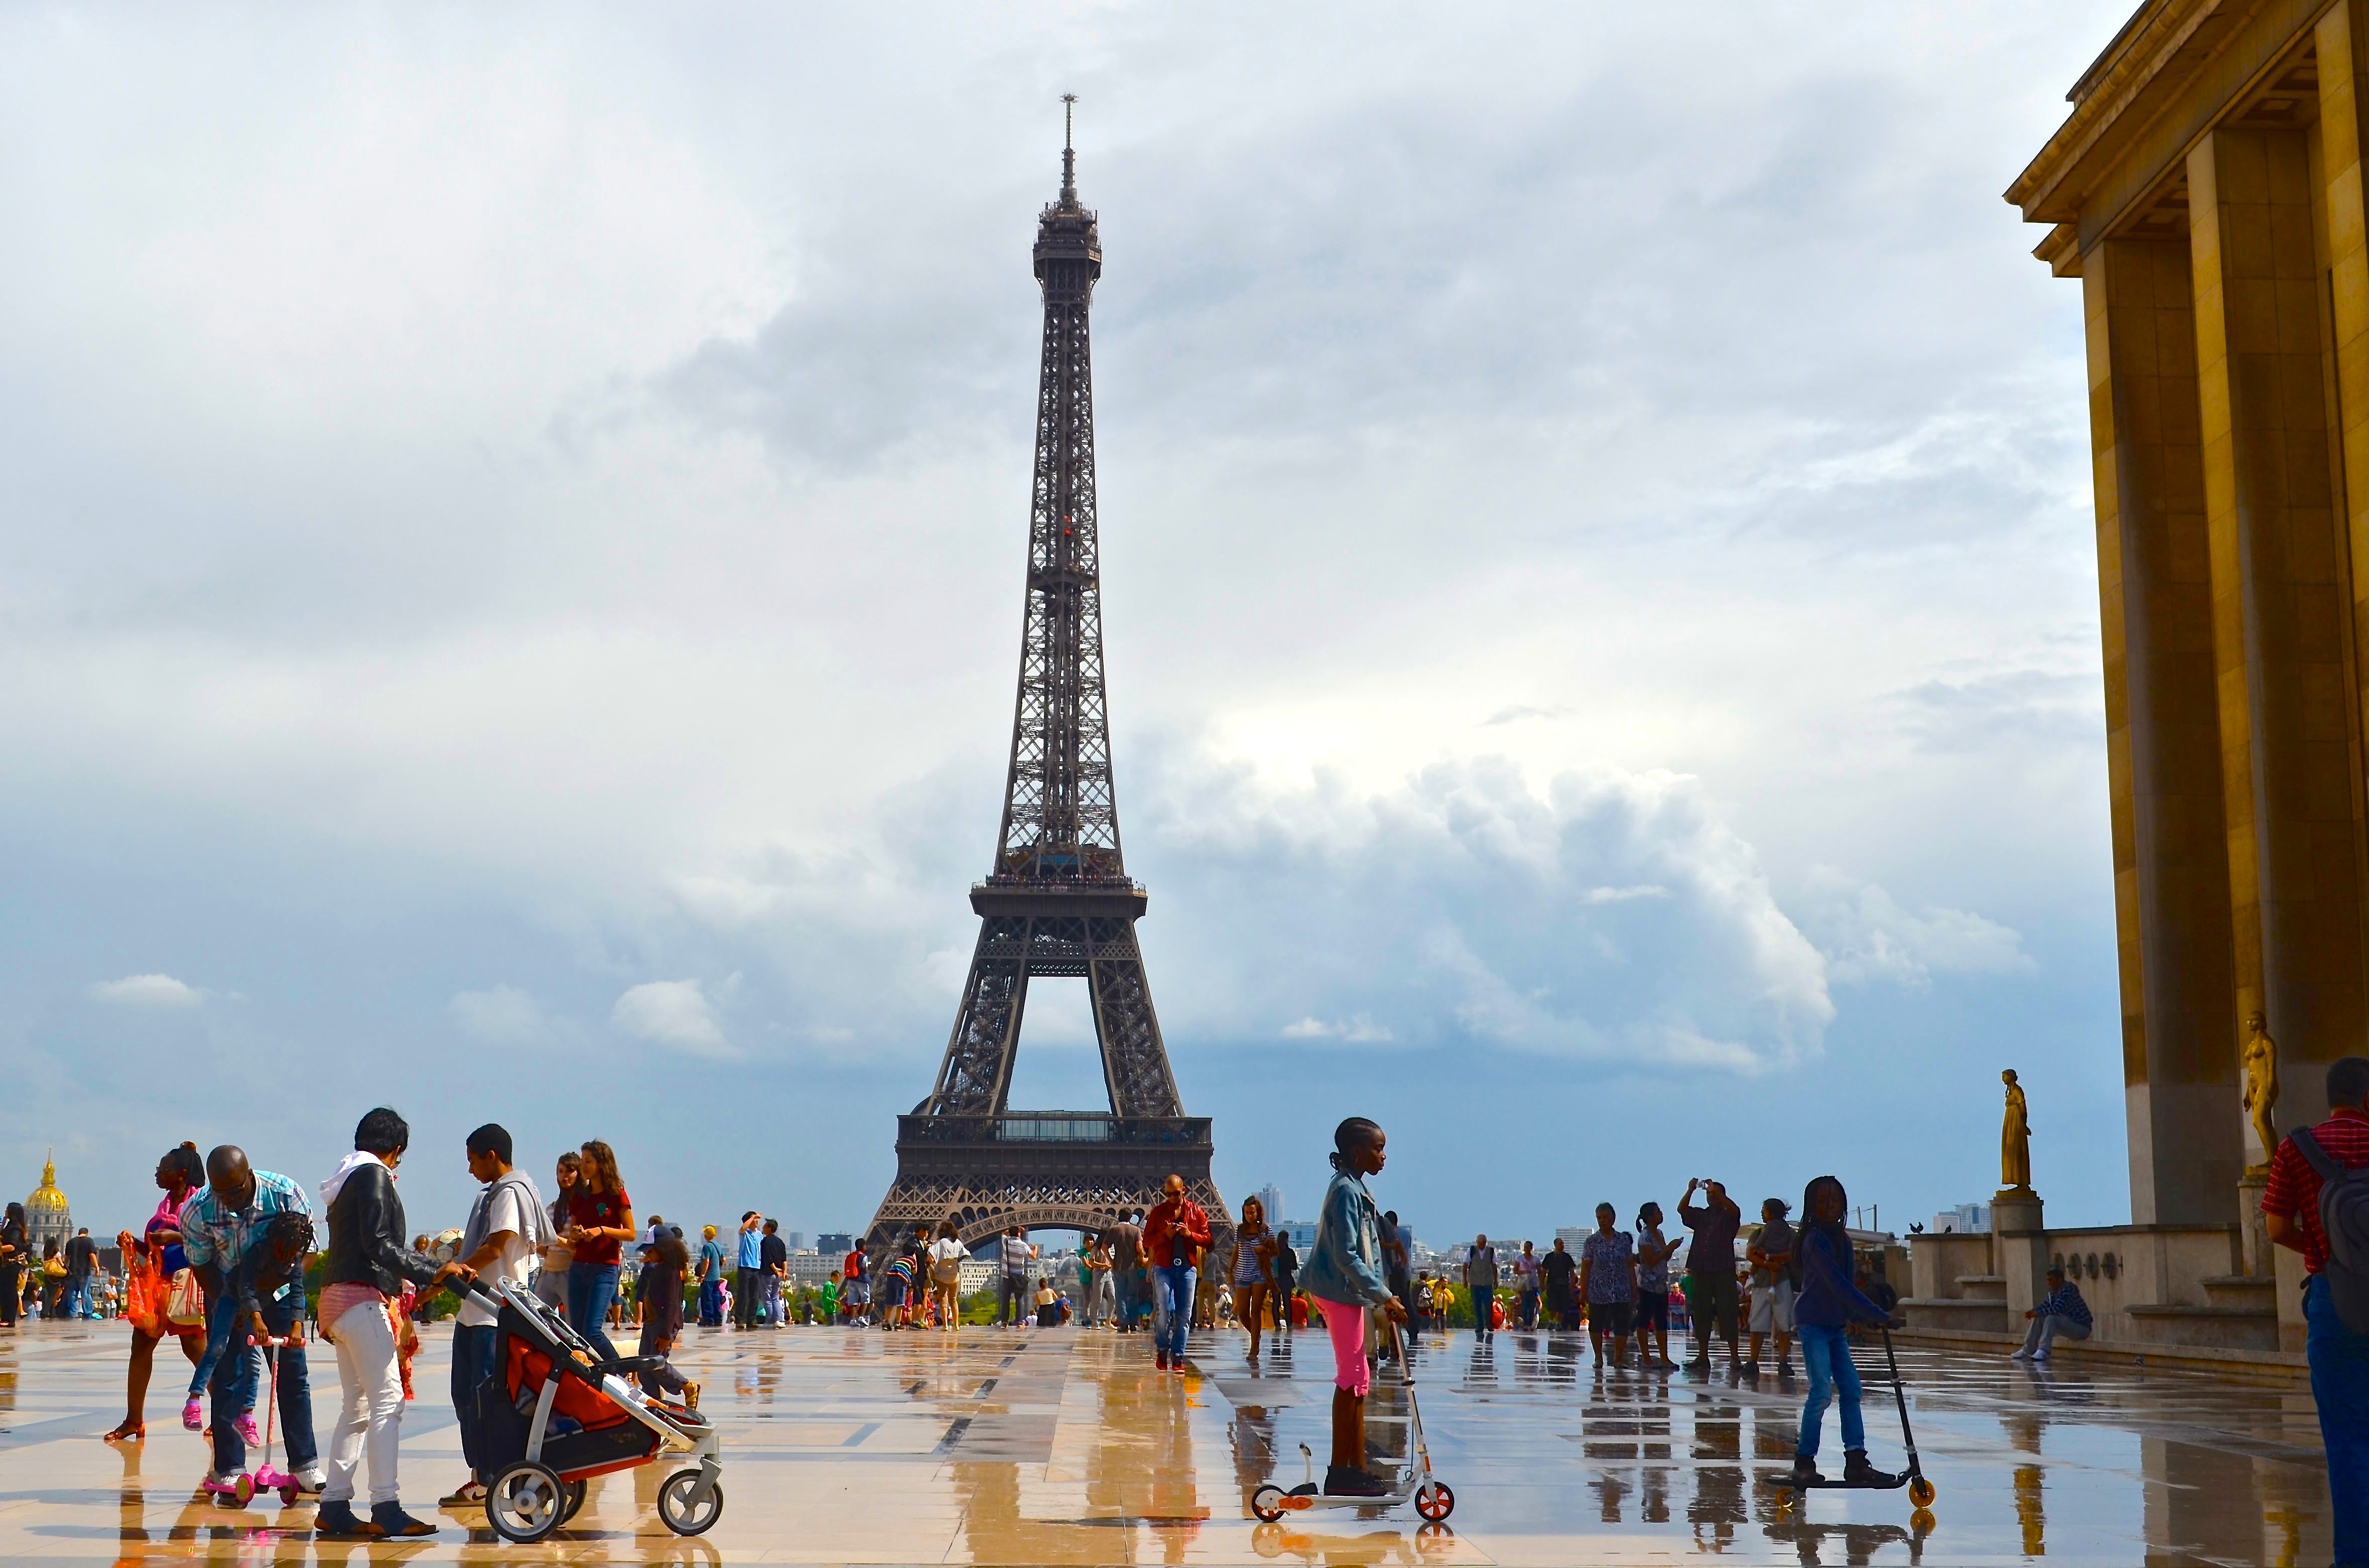
landmark, tower, tourism, vacation, temple, monument, wat, travel, tours, place of worship